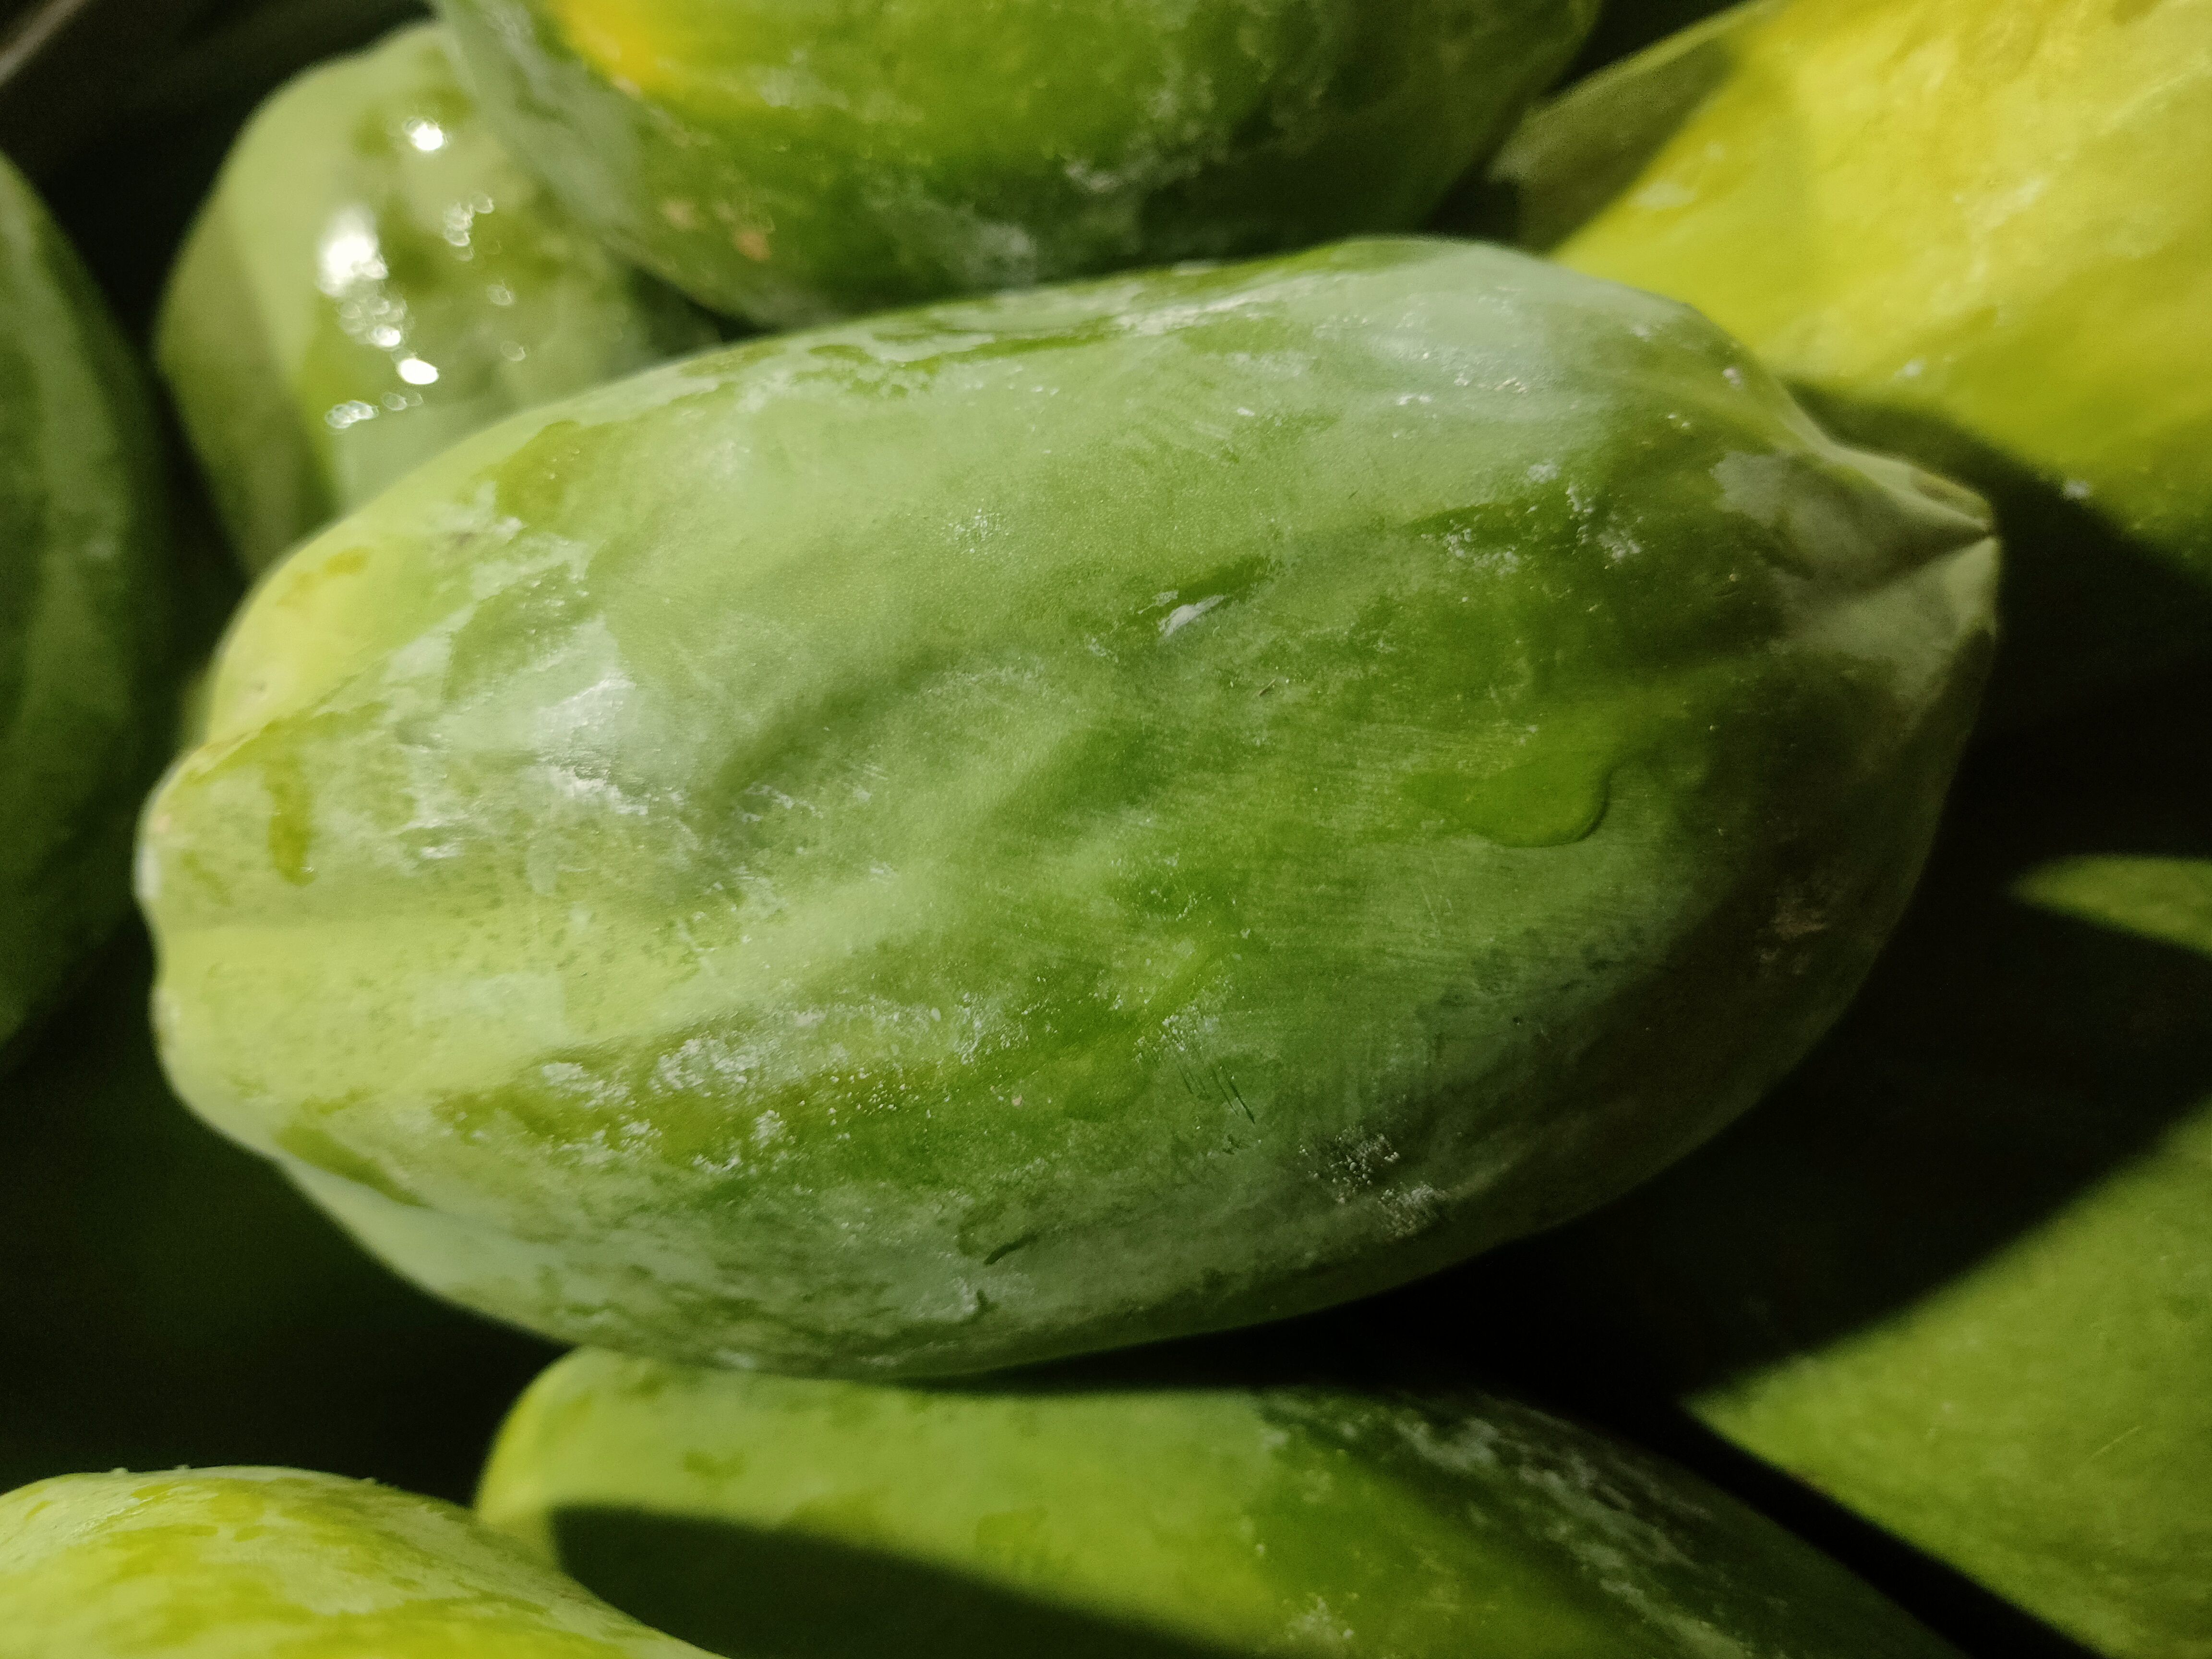
Label: Carica Papaya